Herbert C. Jones

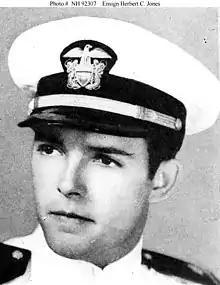
Ensign Herbert Charpiot Jones

Herbert Charpiot Jones (January 21, 1918 – December 7, 1941) was an officer in the United States Navy who was posthumously awarded the Medal of Honor for his actions during the attack on Pearl Harbor.